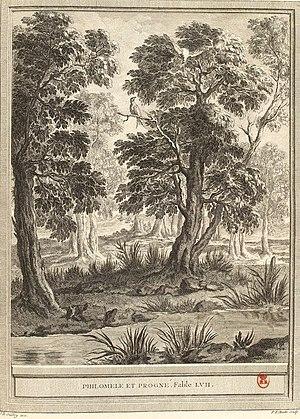
Philomèle et Progné est la quinzième fable du livre III de Jean de La Fontaine situé dans le premier recueil des Fables de La Fontaine, édité pour la première fois en 1668.